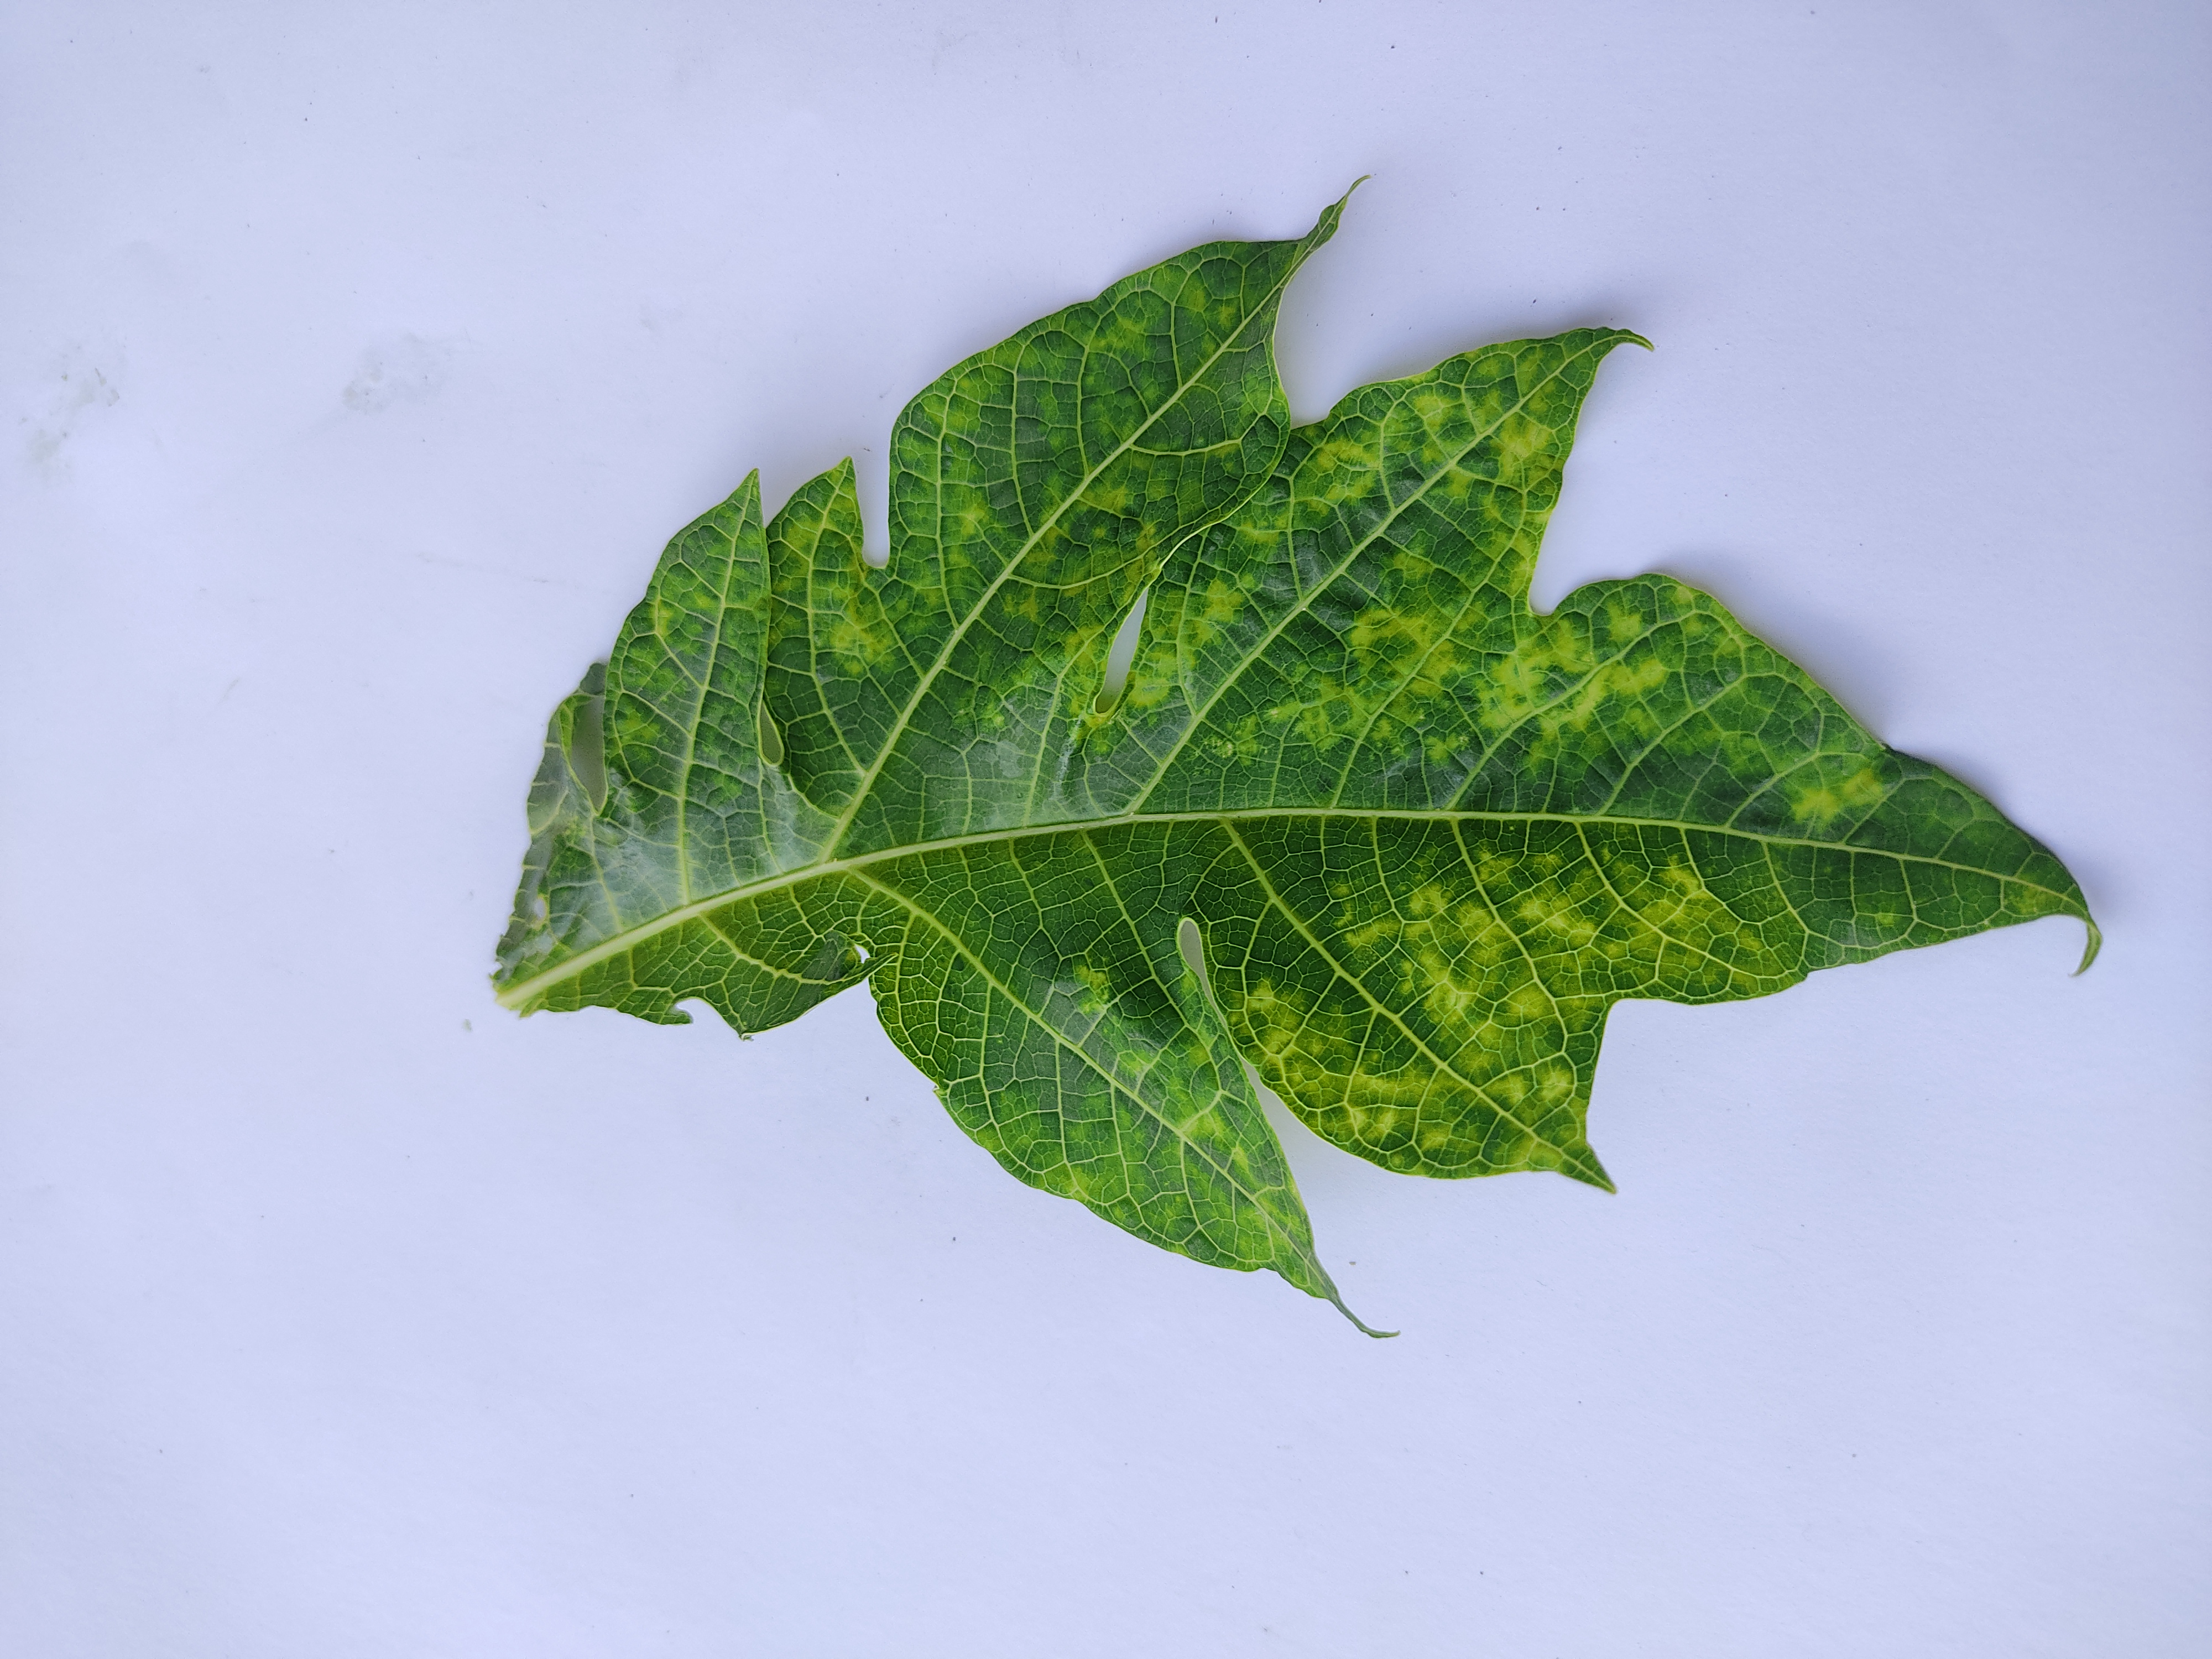
Label: Mosaic